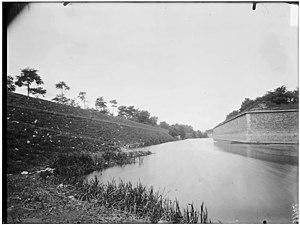
La porte de Sèvres est une porte de Paris, en France, située dans le 15ᵉ arrondissement.